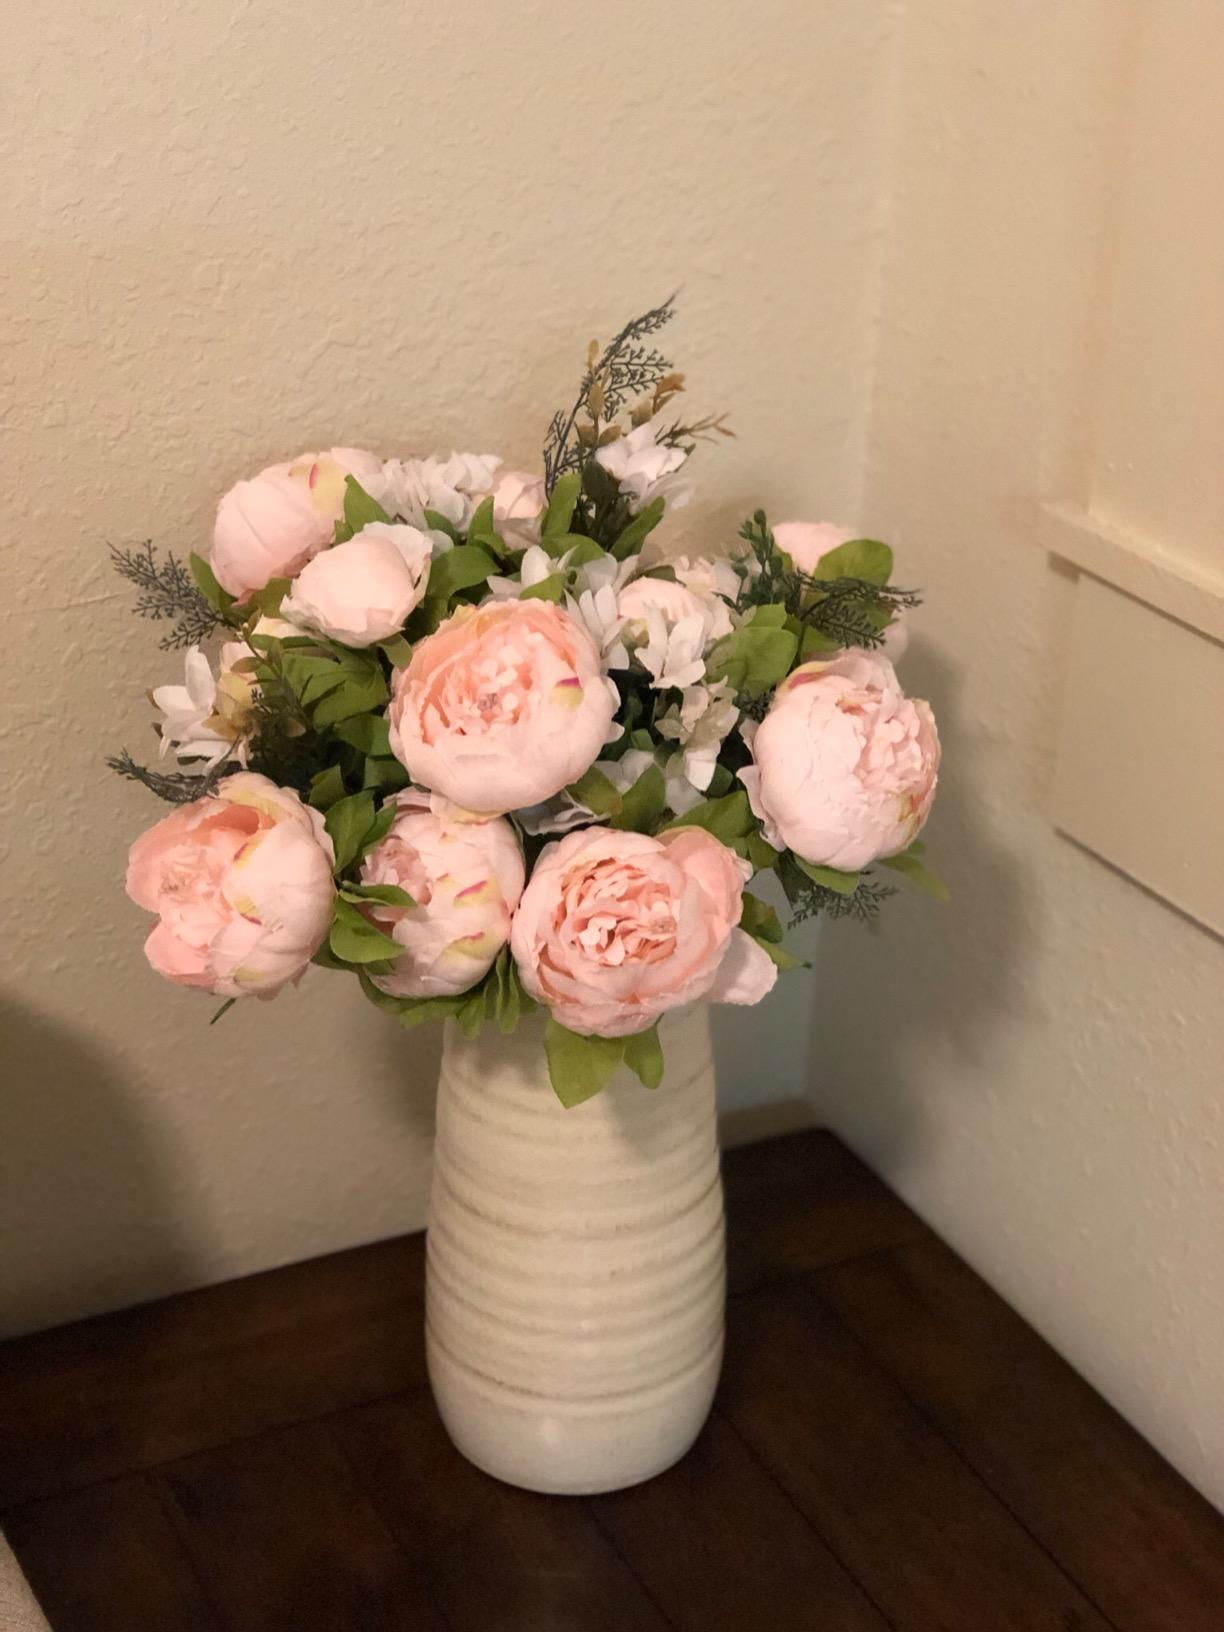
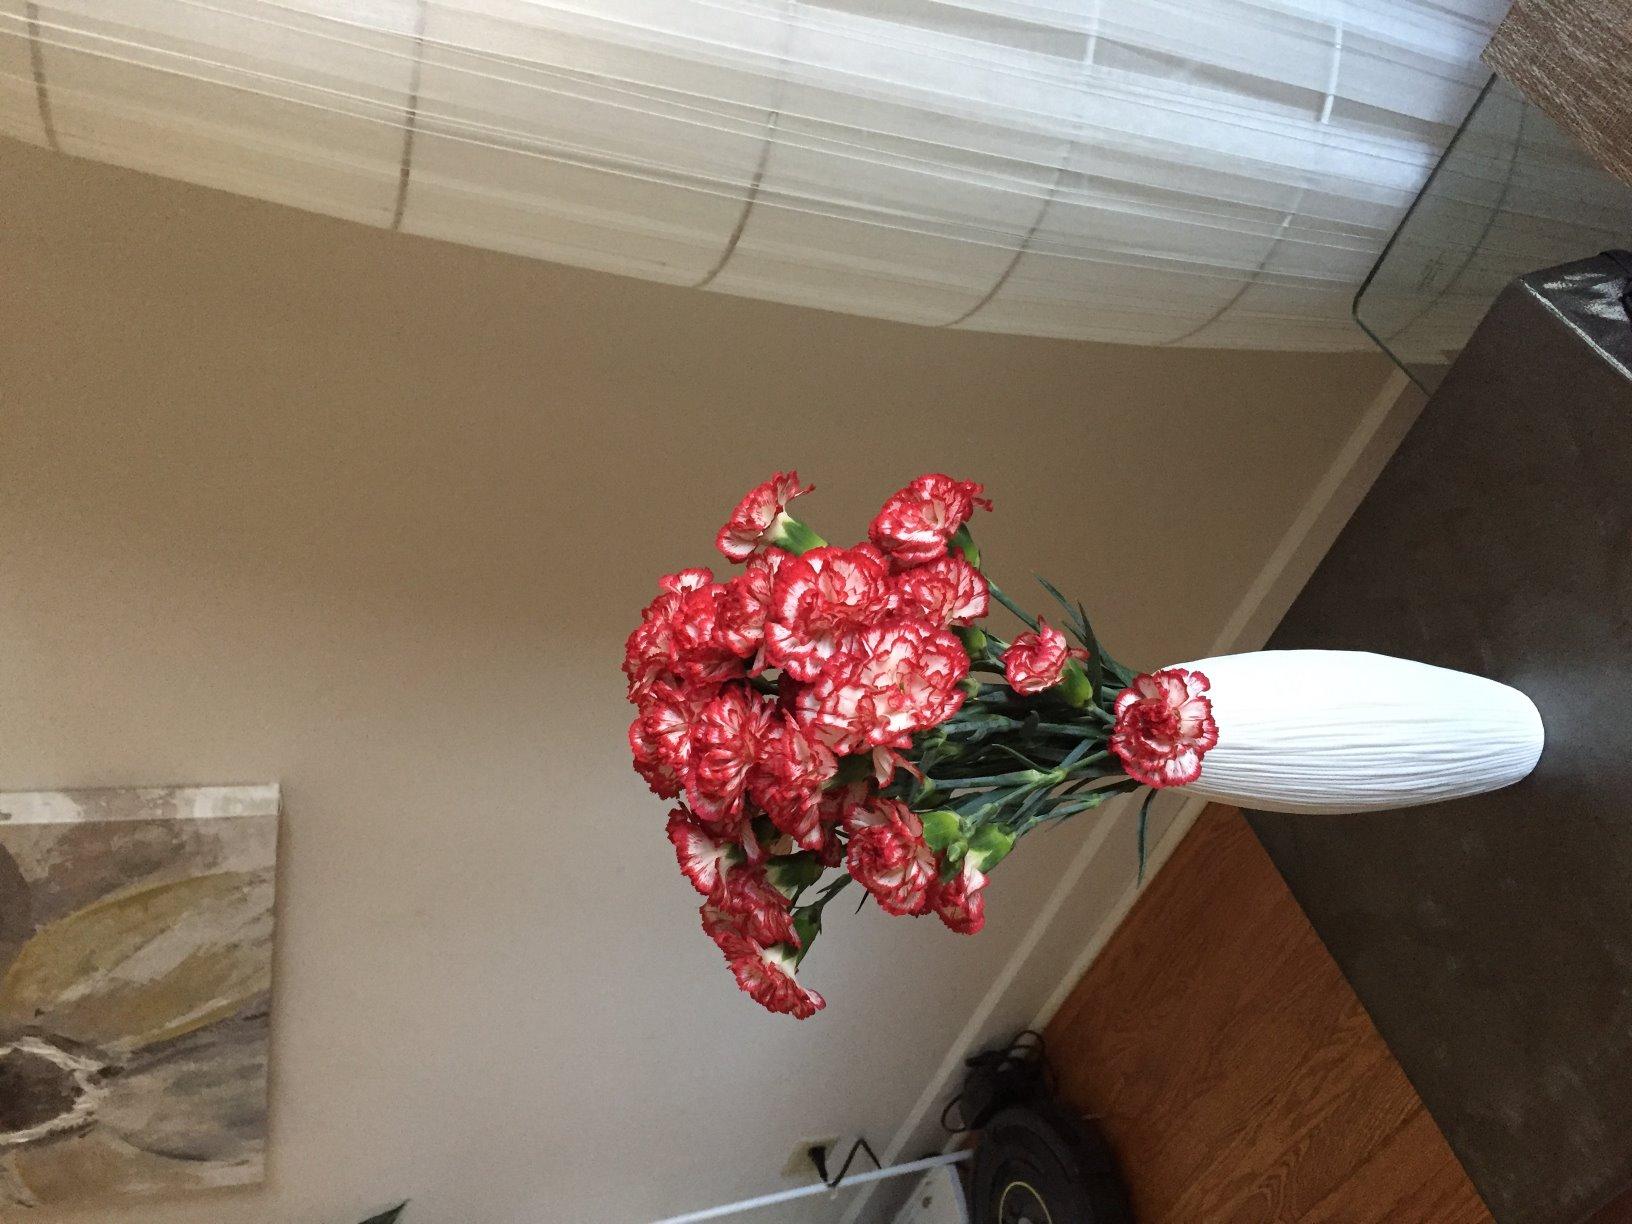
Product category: vase
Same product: no